List of birds of Victoria

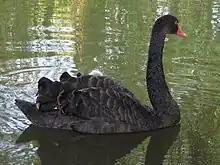
Black swan

The family Anatidae includes the ducks and most duck-like waterfowl, such as geese and swans. These are adapted for an aquatic existence, with webbed feet, bills that are flattened to a greater or lesser extent, and feathers that are excellent at shedding water due to special oils.